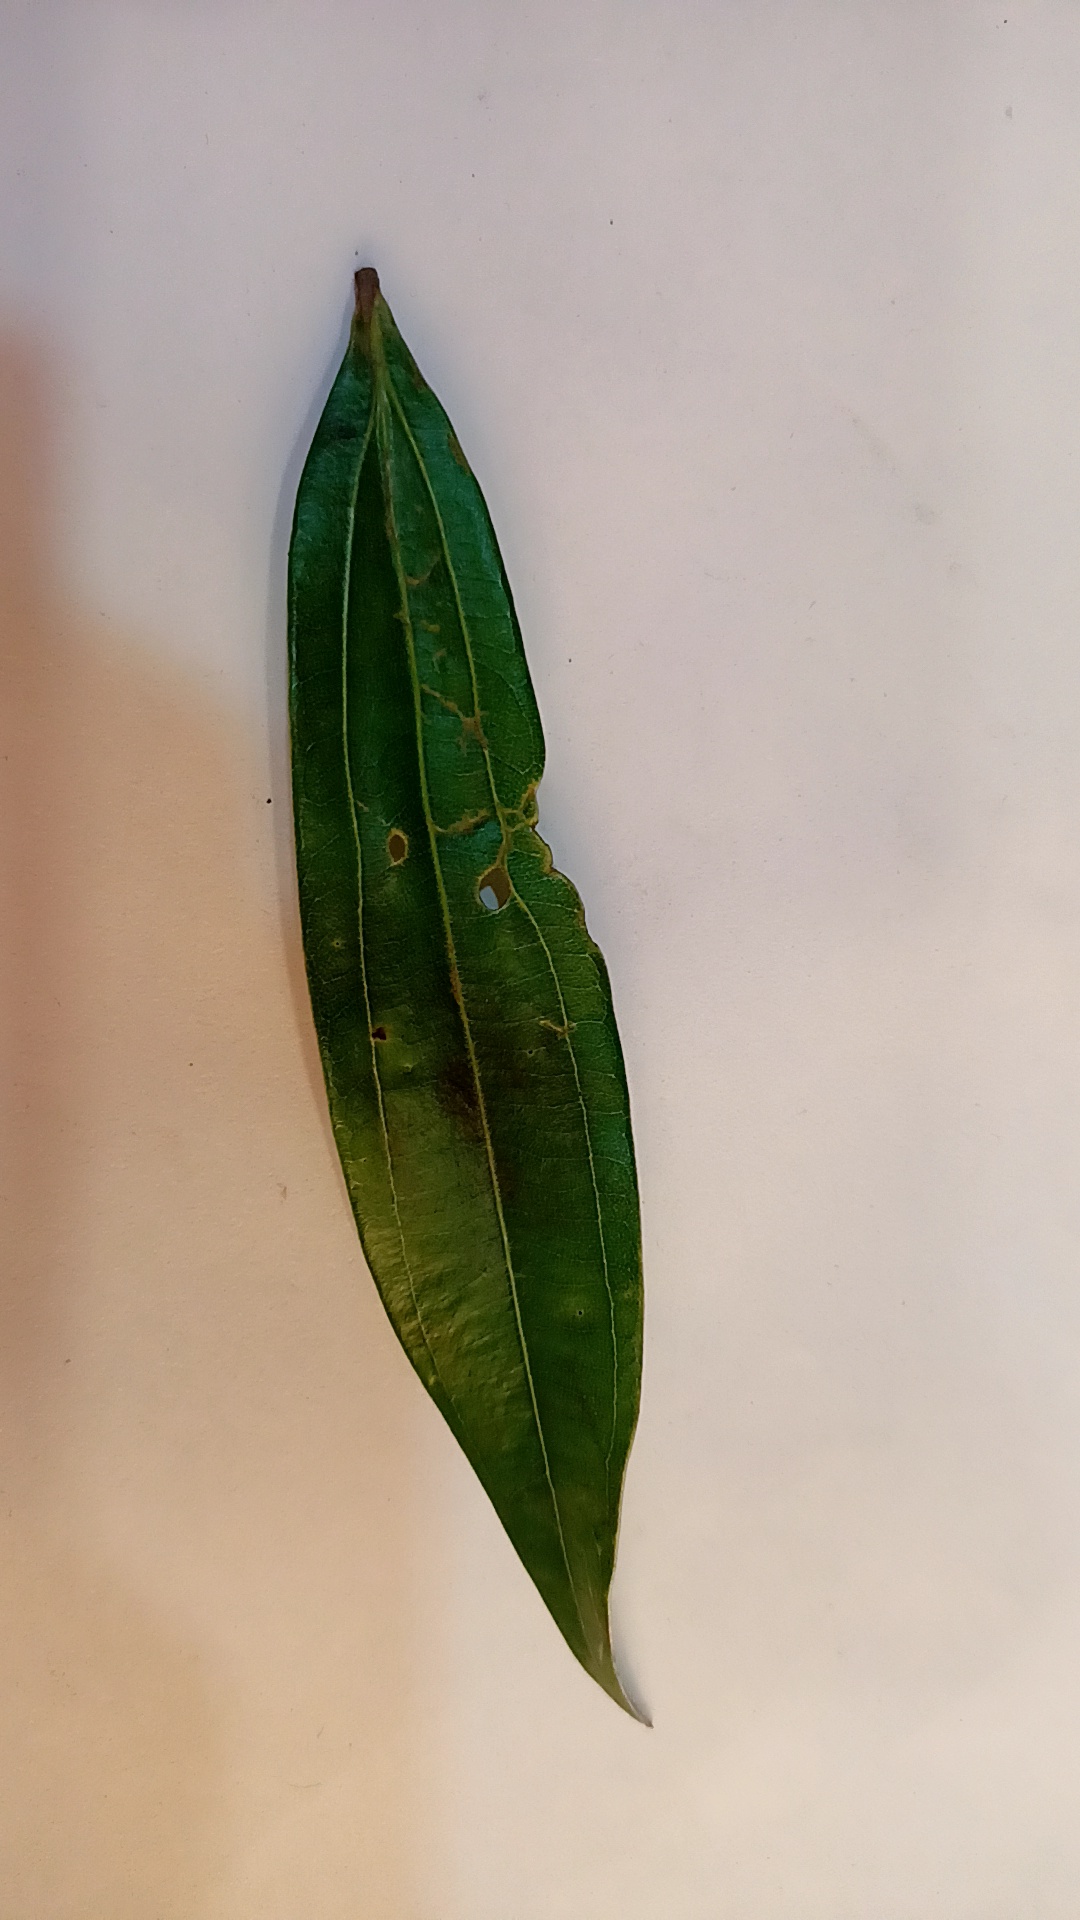
Label: Disease